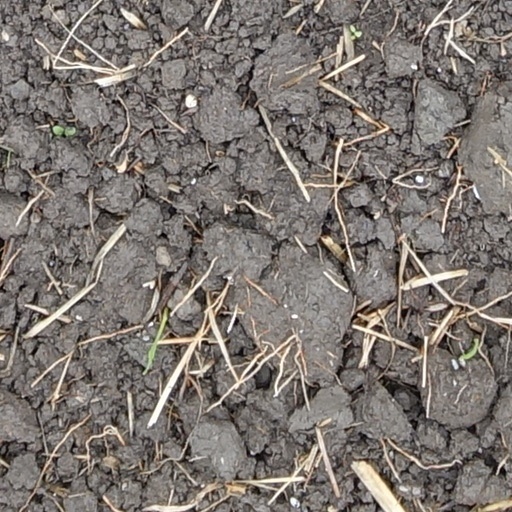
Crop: wheat